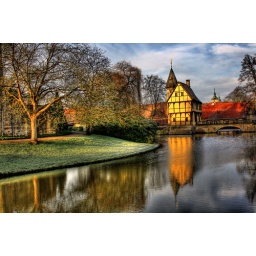
The photo shows the marvellous town of Steinfurt with his splendid water castle by the entrance to the town.